Kaisen: Outbreak

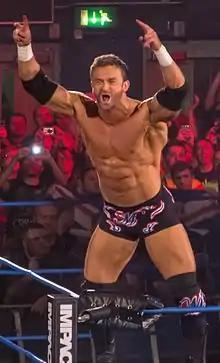
Magnus, the reigning TNA World Heavyweight Champion heading into Kaisen: Outbreak

All of the decision matches took place at Wrestle-1's February 15 event. First up was the match to determine the challenger for the TNA World Tag Team Championship, which was won by Team 246, who defeated Desperado representatives Kazma Sakamoto and Masayuki Kono. Next up was a twenty-man "extreme" battle royal for the shot at the TNA X Division Championship, held by Austin Aries. Seiya Sanada ended up winning the match by scoring the last elimination over Yoshihiro Takayama, following help from Manabu Soya, who returned from a shoulder injury to take part in the match. The first round of the tournament to determine the TNA World Heavyweight Championship challenger saw Masakatsu Funaki defeat Yasufumi Nakanoue and Kai end his recent losing streak and pick up his first win in 2014 by defeating Minoru Tanaka, in the process avenging a loss suffered the previous month. The finals of the tournament saw Kai avenge another loss by defeating Funaki to earn his shot at the title, held by Magnus. On February 23, at a TNA house show in Morgantown, West Virginia, The Wolves (Davey Richards and Eddie Edwards) captured the TNA World Tag Team Championship from The BroMans, changing Team 246's opponents for Kaisen: Outbreak. The Wolves had been advertised as taking part in Kaisen: Outbreak from the start, while The BroMans had not been.